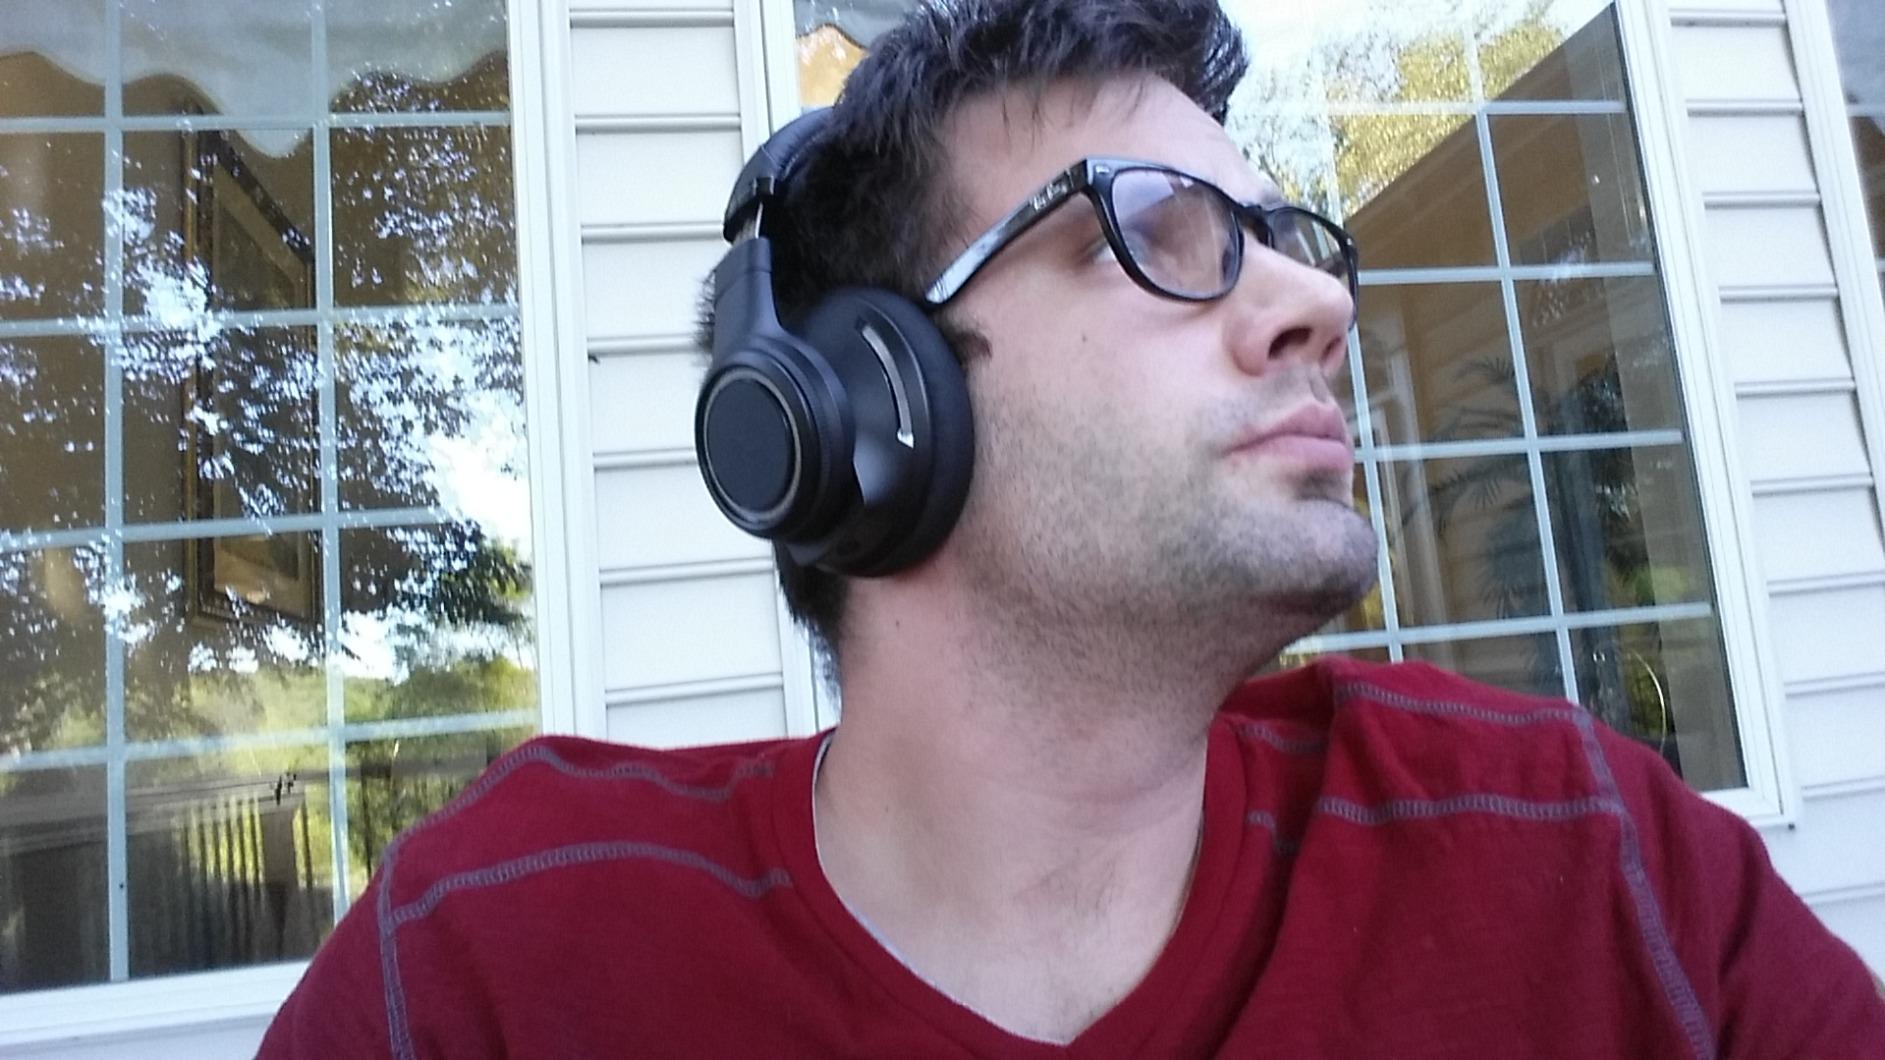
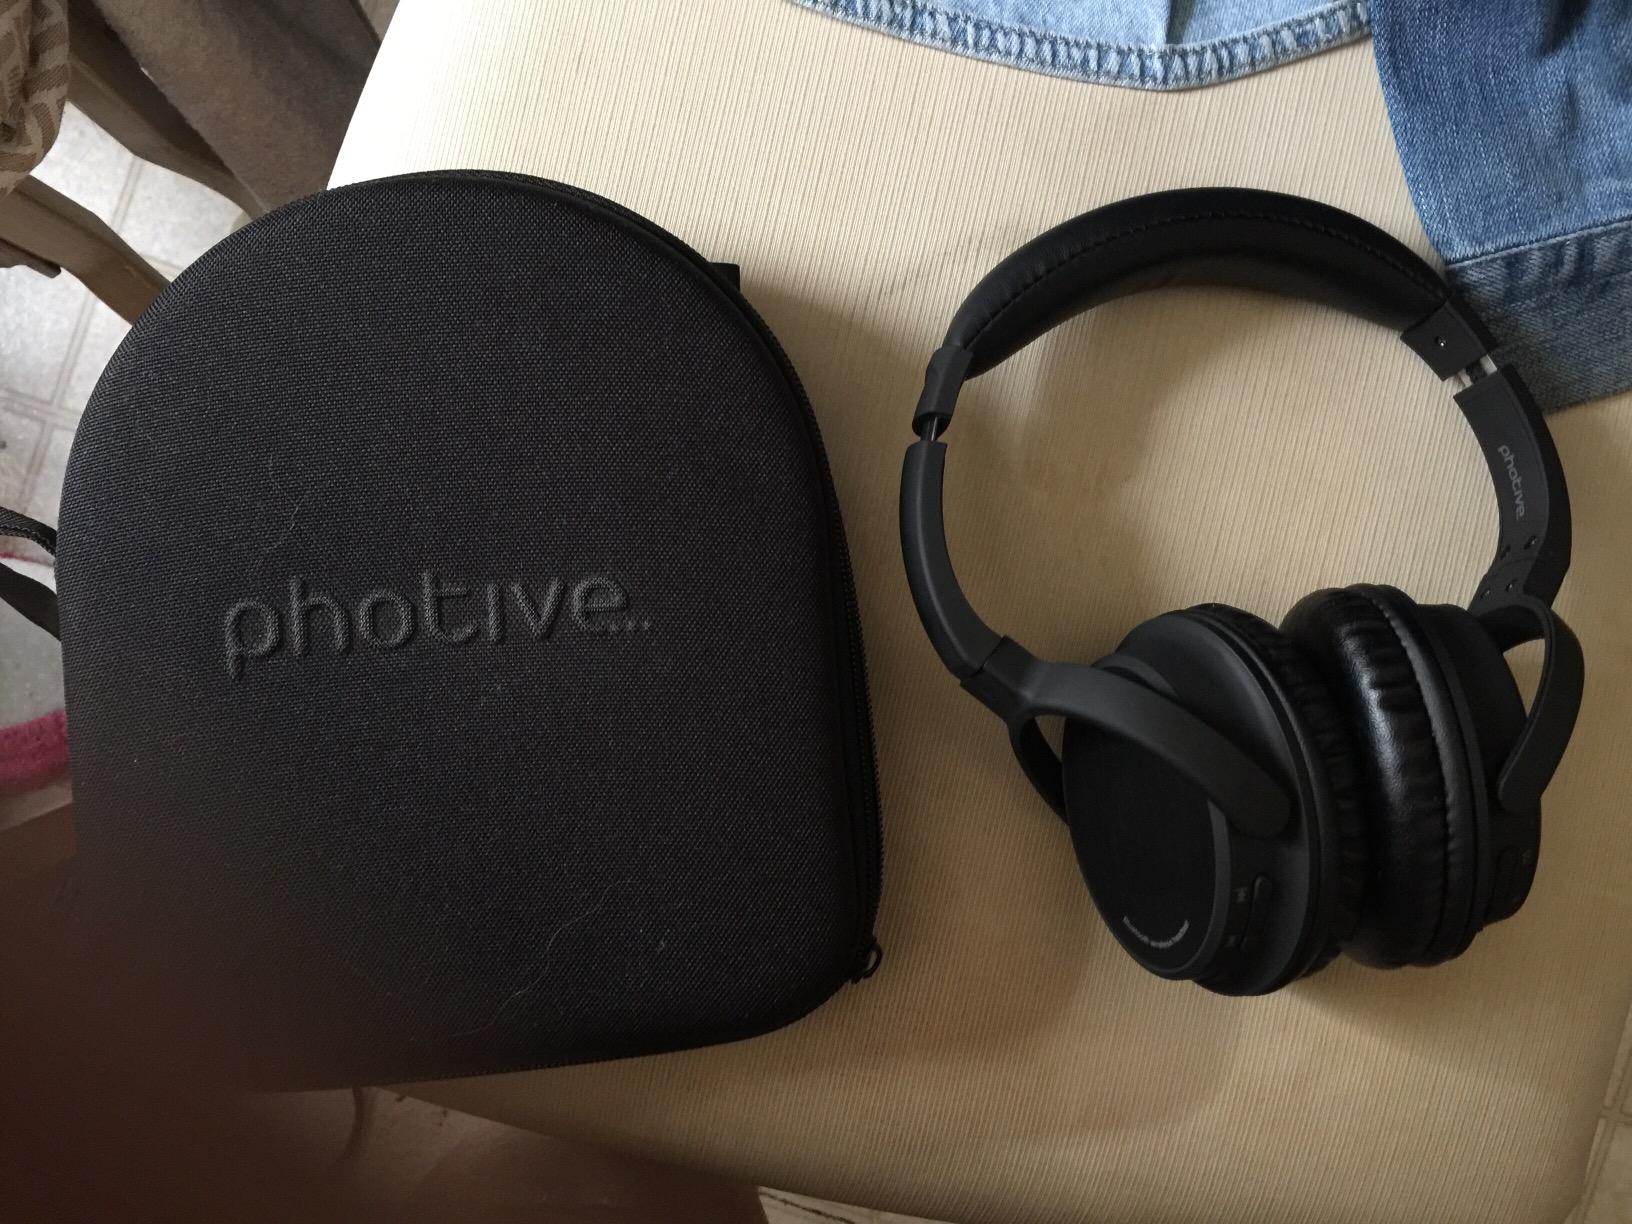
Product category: headphones
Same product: no